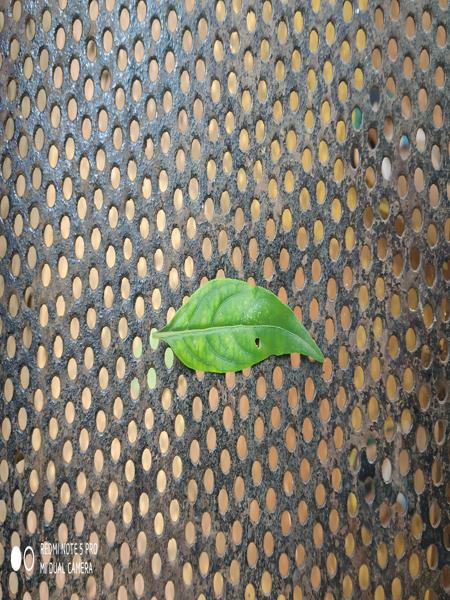
Plant: Nelavembu